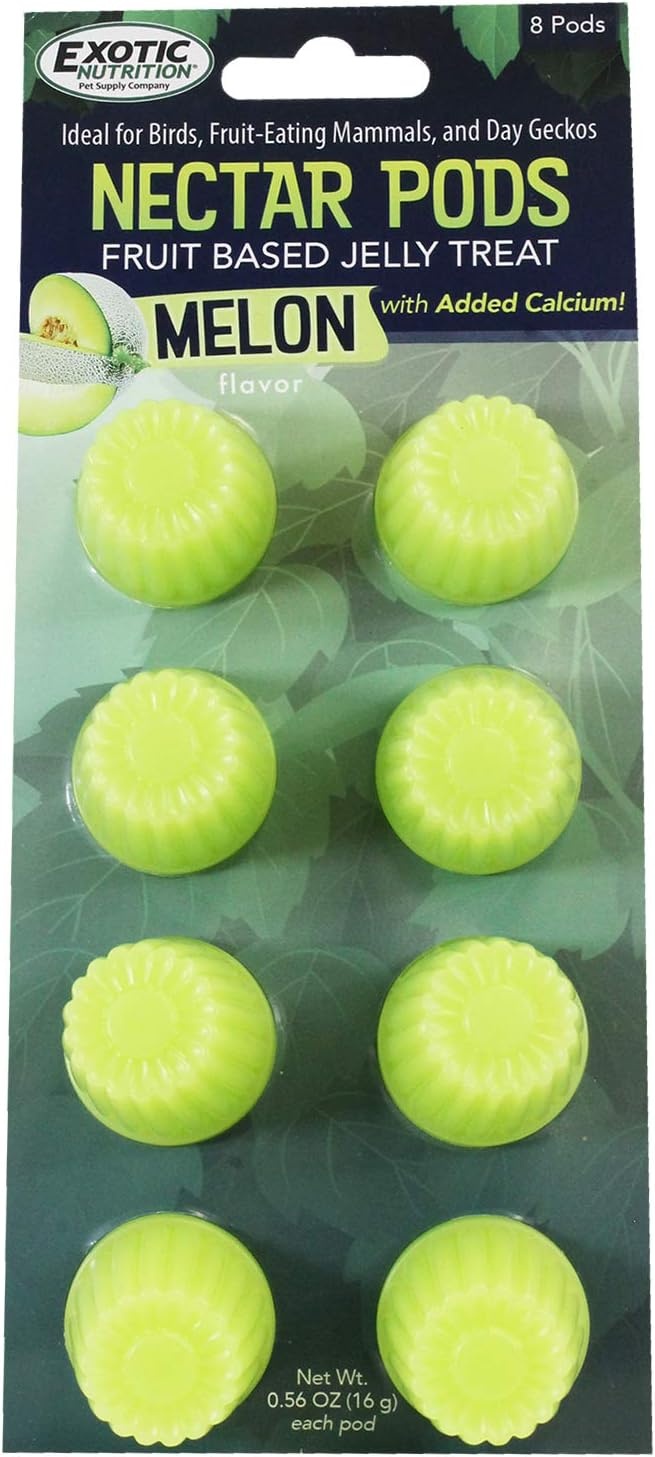
Nectar Pods (Melon) - Calcium-Fortified Jelly Fruit Treat - Sugar Gliders, Marmosets, Squirrels, Parrots, Cockatiels, Parakeets, Lovebirds, Conures, Hamsters, Day Geckos, Kinkajous & Other Small Pets
About This Delicious Melon Flavor: Tempt your pet with the irresistible taste of ripe melon in every bite Calcium-Fortified: Supports your pet's bone health with added calcium Easy to Feed: Conveniently packaged as single servings for hassle-free feeding Long Shelf Life: Unopened pods store unrefrigerated for months, ensuring freshness and convenience Ideal for Variety of Pets: Suitable for fruit-eating birds, sugar gliders, small mammals, and day geckos Overview Brand : Exotic Nutrition Flavor : Melon Age Range (Description) : All Life Stages Item Form : pods Special Ingredients : Calcium Lactate, Carrageenan, Agar-Agar
Brand: ExoticNutrition
Category: Animals & Pet Supplies > Pet Supplies > Small Animal Supplies > Small Animal Treats > Soft Treats